Lithobates clamitans

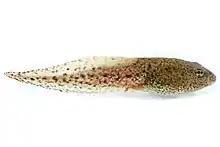
Tadpole

Males become sexually mature at one year, females may mature in either two or three years. Males will establish breeding territories and maintain them throughout the entirety of the breeding period, with the season occurring from spring through summer, with variations depending on location and temperature. There is a strong positive correlation between temperature and detection. During this breeding period, an egg clutch consisting of 1000 to 7000 eggs is laid in surface films about 15–30 cm in diameter and are attached to vegetation in shallow water in order to protect the eggs from predators. Females may sometimes lay two clutches of eggs in a single season, with their size reaching a maximum of 98–105 mm. Females who were ready to mate typically came into male territories and assumed a low posture to demonstrate the clear power difference between the two (the lower posture emphasizes their subordination as does the fact that they come to the males once ready to mate). However, females did still exhibit selection when choosing a male as the process of choosing a mate typically took 2 to 3 days. In this case, females tend to favor males who exhibit territoriality and have strong mating calls (the basis for this is selfish as it lies in the female's desire for the greatest reproductive success and the best traits to be passed down to their offspring). Once a female was a few centimeters in front of the male, she would back her body into his and once physical contact was reached, the males would clasp the females and fertilization would begin. There are several instances where females will not be clasped due to the stimuli which initiate amplexus (when the male clasps the female from the back) not being created. Once fertilization occurred, almost all of the eggs were deposited into the resident male's territory (not the satellite male's, implying that polyandry for the female is not a common practice in this species) which promotes protection for the offspring.